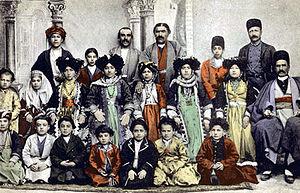
Rabban Bar Sauma est un Ouïghour chrétien à l'époque de la domination mongole, originaire de Pékin, qui se fit moine nestorien, et conduisit en Europe une mission diplomatique pour le compte d'un souverain mongol de Perse. Il fit le premier voyage officiel connu, dans le sens est-ouest, de Pékin jusqu'à Rome et Paris, à l'époque où Marco Polo effectuait le chemin inverse. Très pieux, il partit de Pékin pour un pèlerinage à Jérusalem, mais ne put atteindre la ville sainte en raison des conflits qui déchiraient le Moyen-Orient, et accepta en conséquence une mission diplomatique en Europe occidentale pour essayer d'établir une alliance entre les Mongols et les rois chrétiens. Ses efforts ne furent pas couronnés de succès, mais il rapporta un récit du plus haut intérêt pour les historiens.